Milko Kos

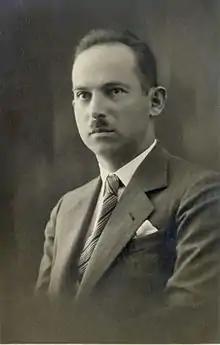
Kos in the 1930s

Milko Kos (12 December 1892 – 24 March 1972) was a Slovenian historian, considered the father of the Ljubljana school of historiography.